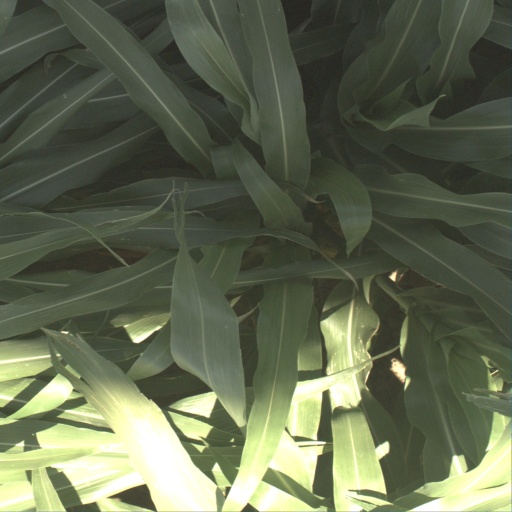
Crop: sorghum